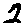
Label: 2